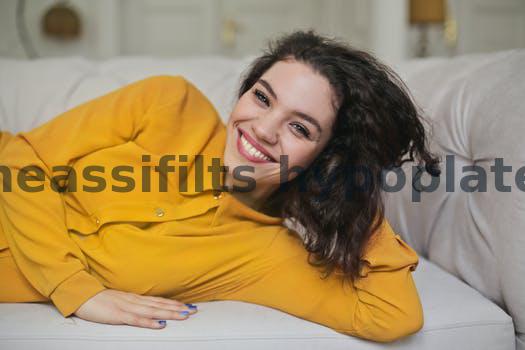
Label: Watermark